Waiting for Guffman

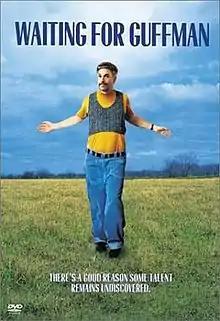
Theatrical release poster

Waiting for Guffman is a 1996 American mockumentary comedy film written by Christopher Guest and Eugene Levy, and directed by Guest. The film's ensemble cast includes Guest, Levy, Catherine O'Hara, Fred Willard, Bob Balaban and Parker Posey.